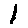
Label: 1